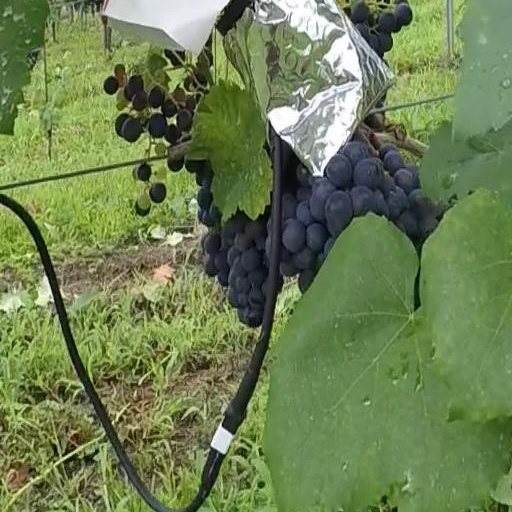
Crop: grape